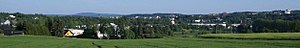
Hof (Saale) / Geografi / Inddeling
:Image:Hof-Panorama-Nord-Ost.JPG